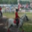
Label: horse